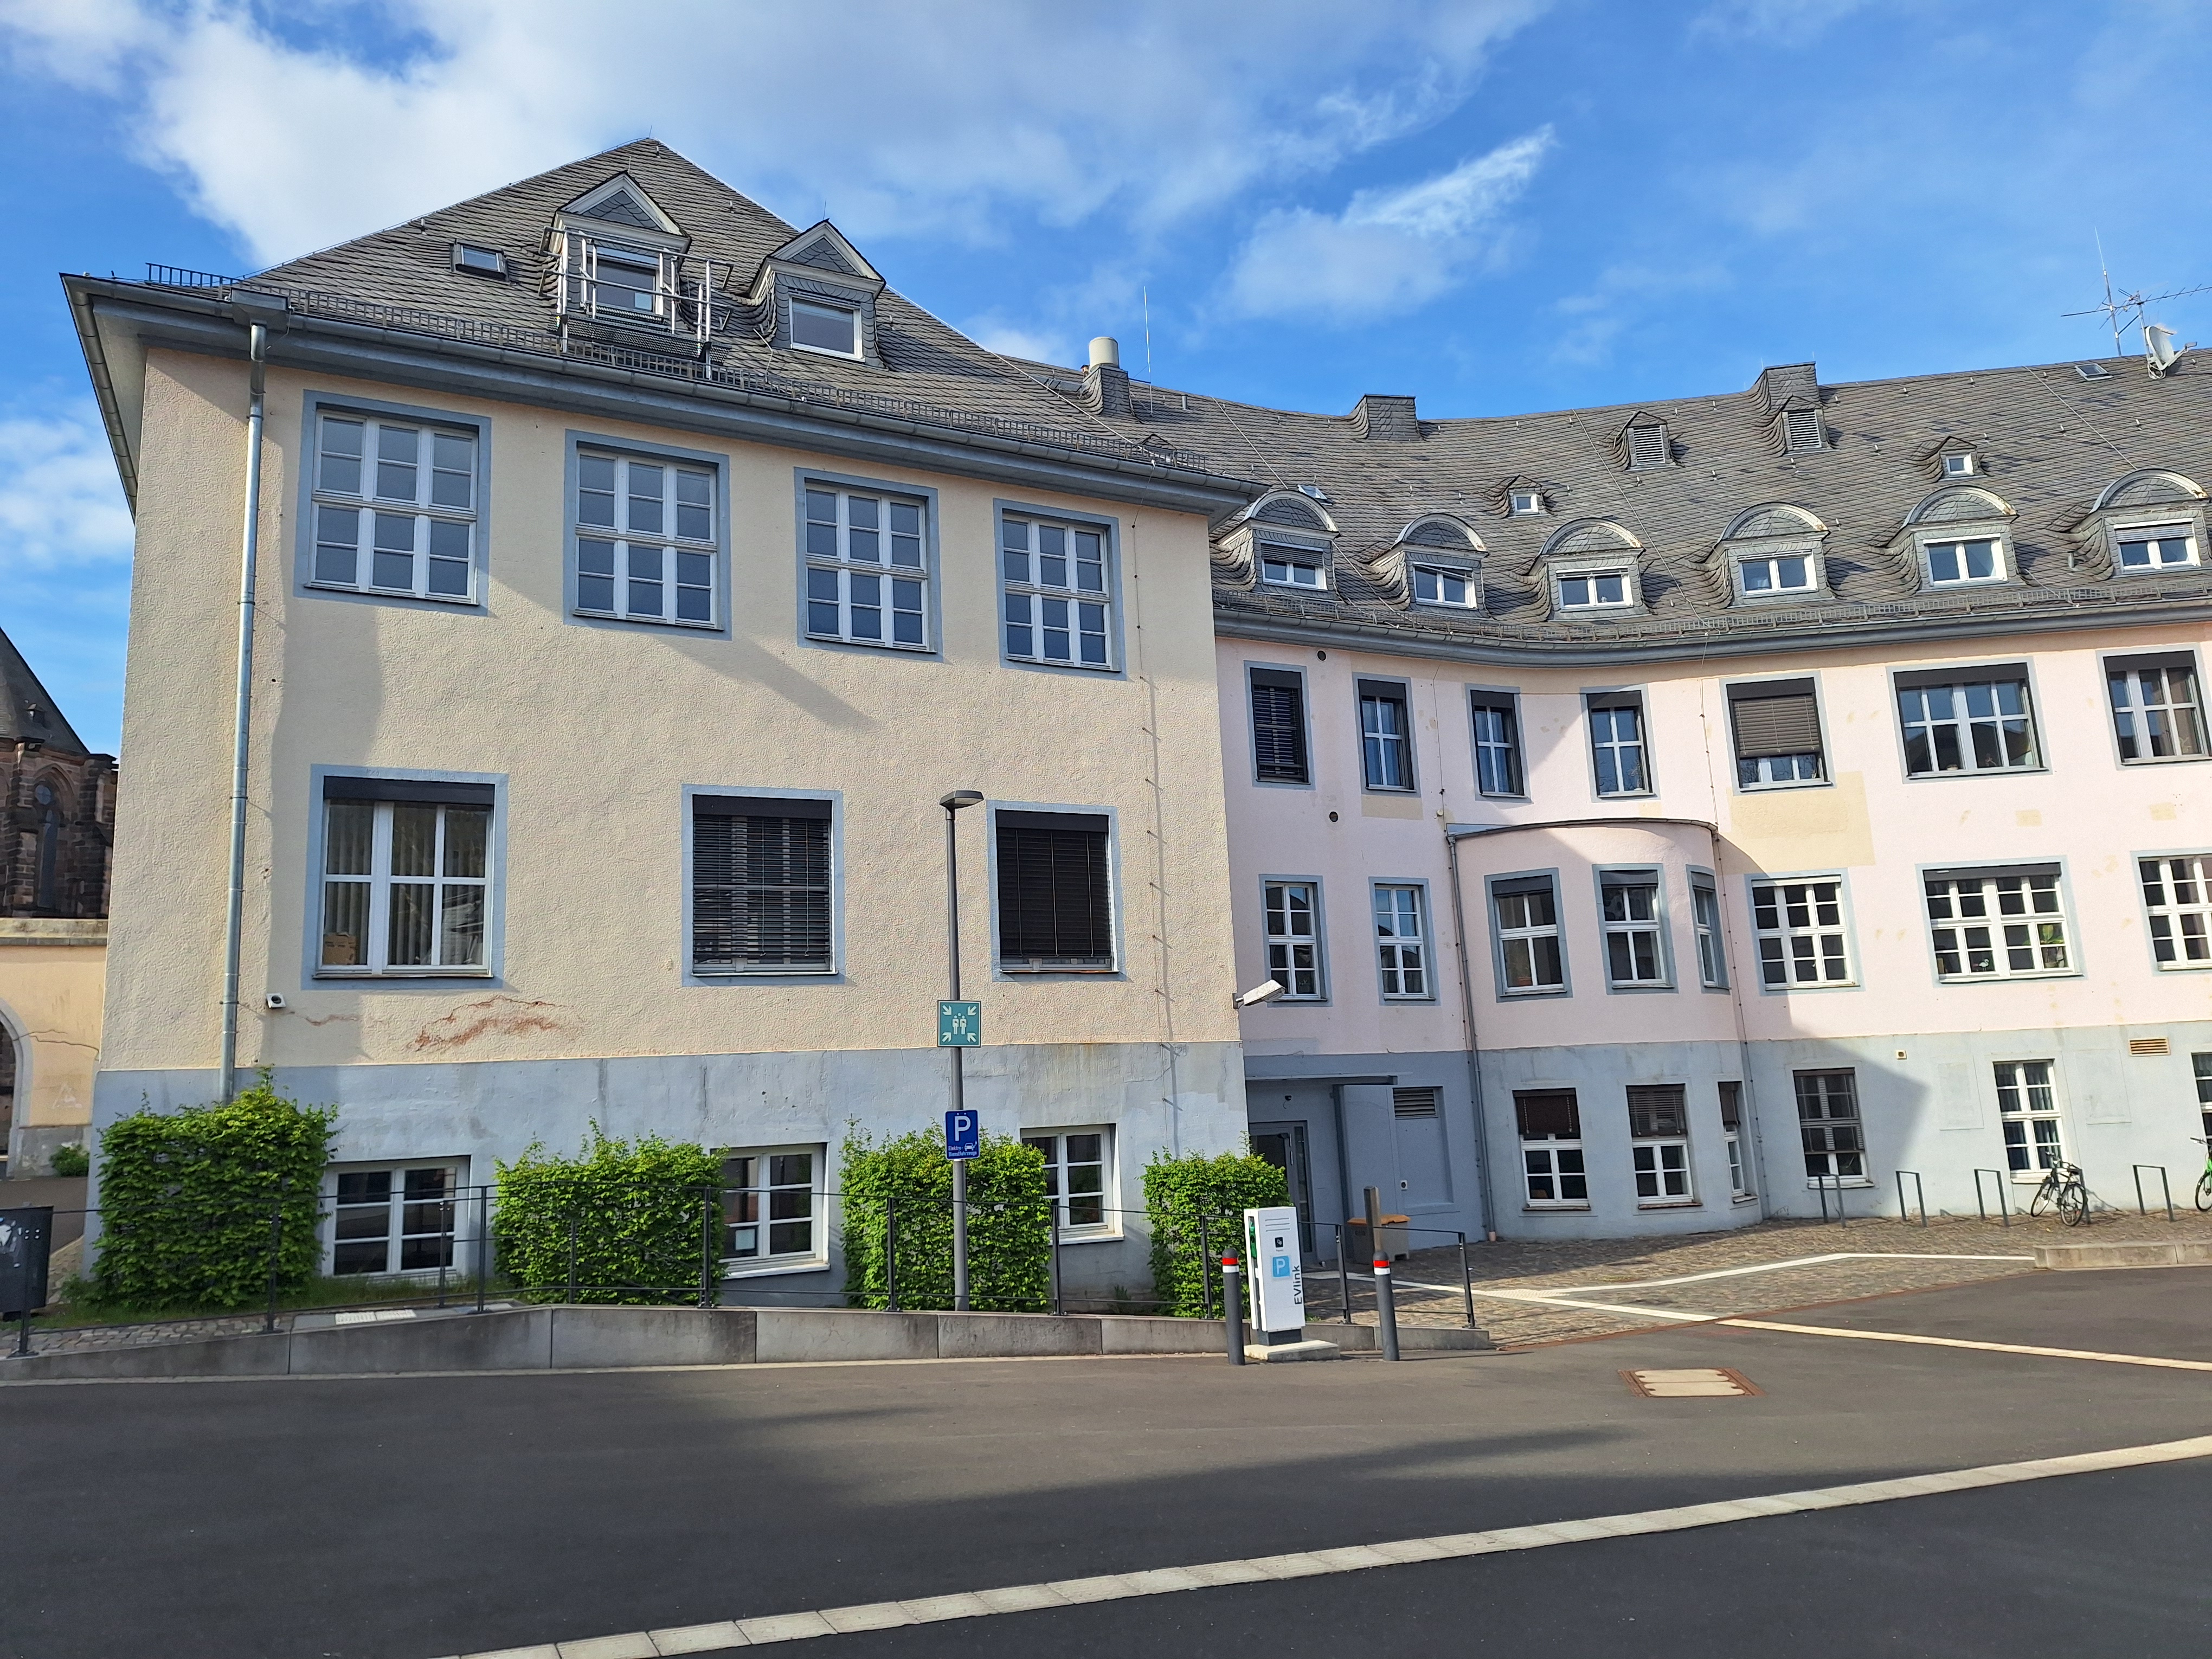
Building: Deutschhausstraße 3